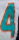
Number: 4